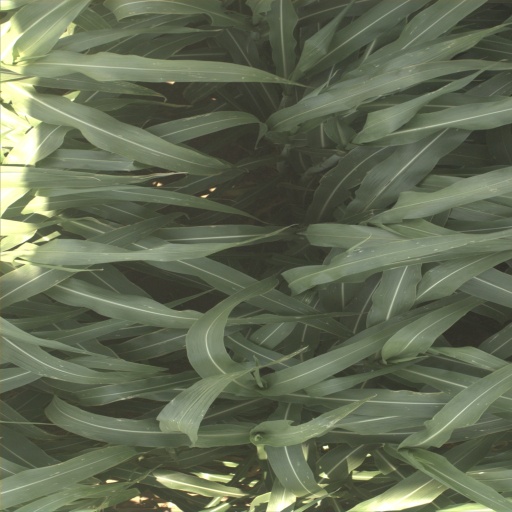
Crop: sorghum